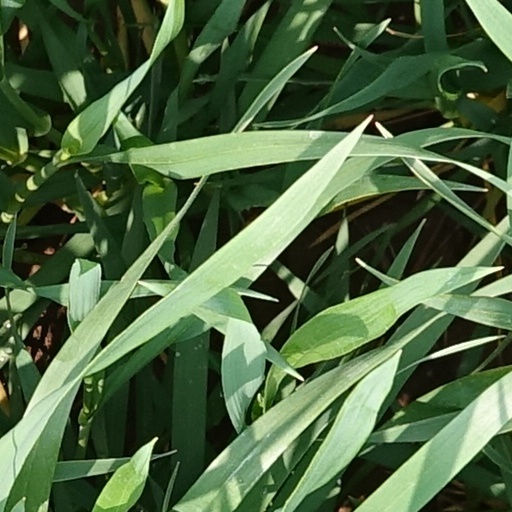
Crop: wheat